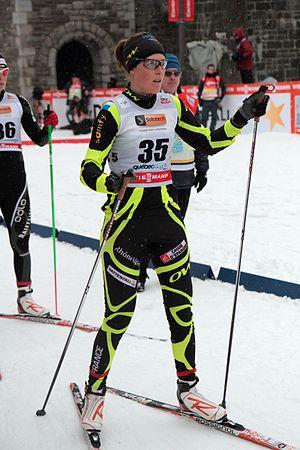
Marion Buillet, Coupe du monde de ski de fond 2012, Québec, Canada
Marion Buillet, née le 16 août 1990 à Saint-Martin-d'Hères, est une fondeuse française.